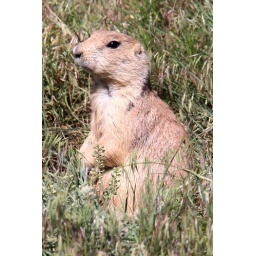
A prairie dog in the flat grassy area at the base of the Devils Tower National Monument.